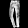
Label: Trouser